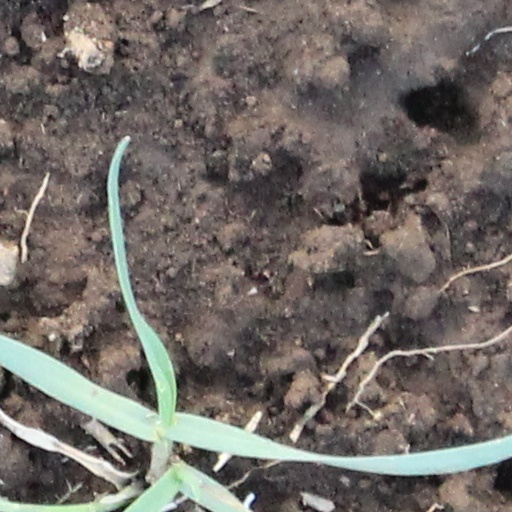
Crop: wheat